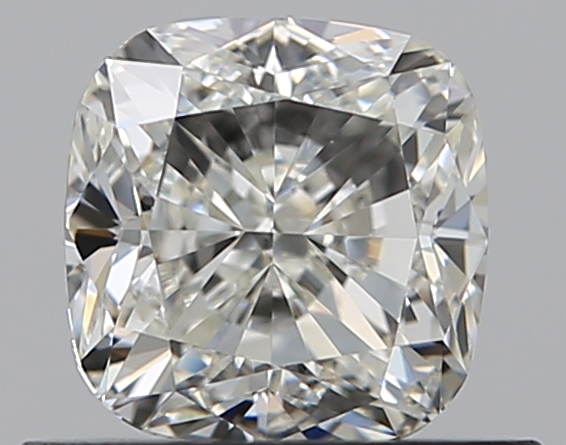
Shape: cushion
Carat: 0.7
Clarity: VS1
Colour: J
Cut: VG
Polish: EX
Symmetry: EX
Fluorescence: N
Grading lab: GIA
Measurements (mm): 4.88 x 4.79 x 3.35